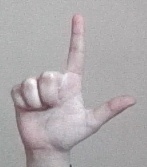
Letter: laam